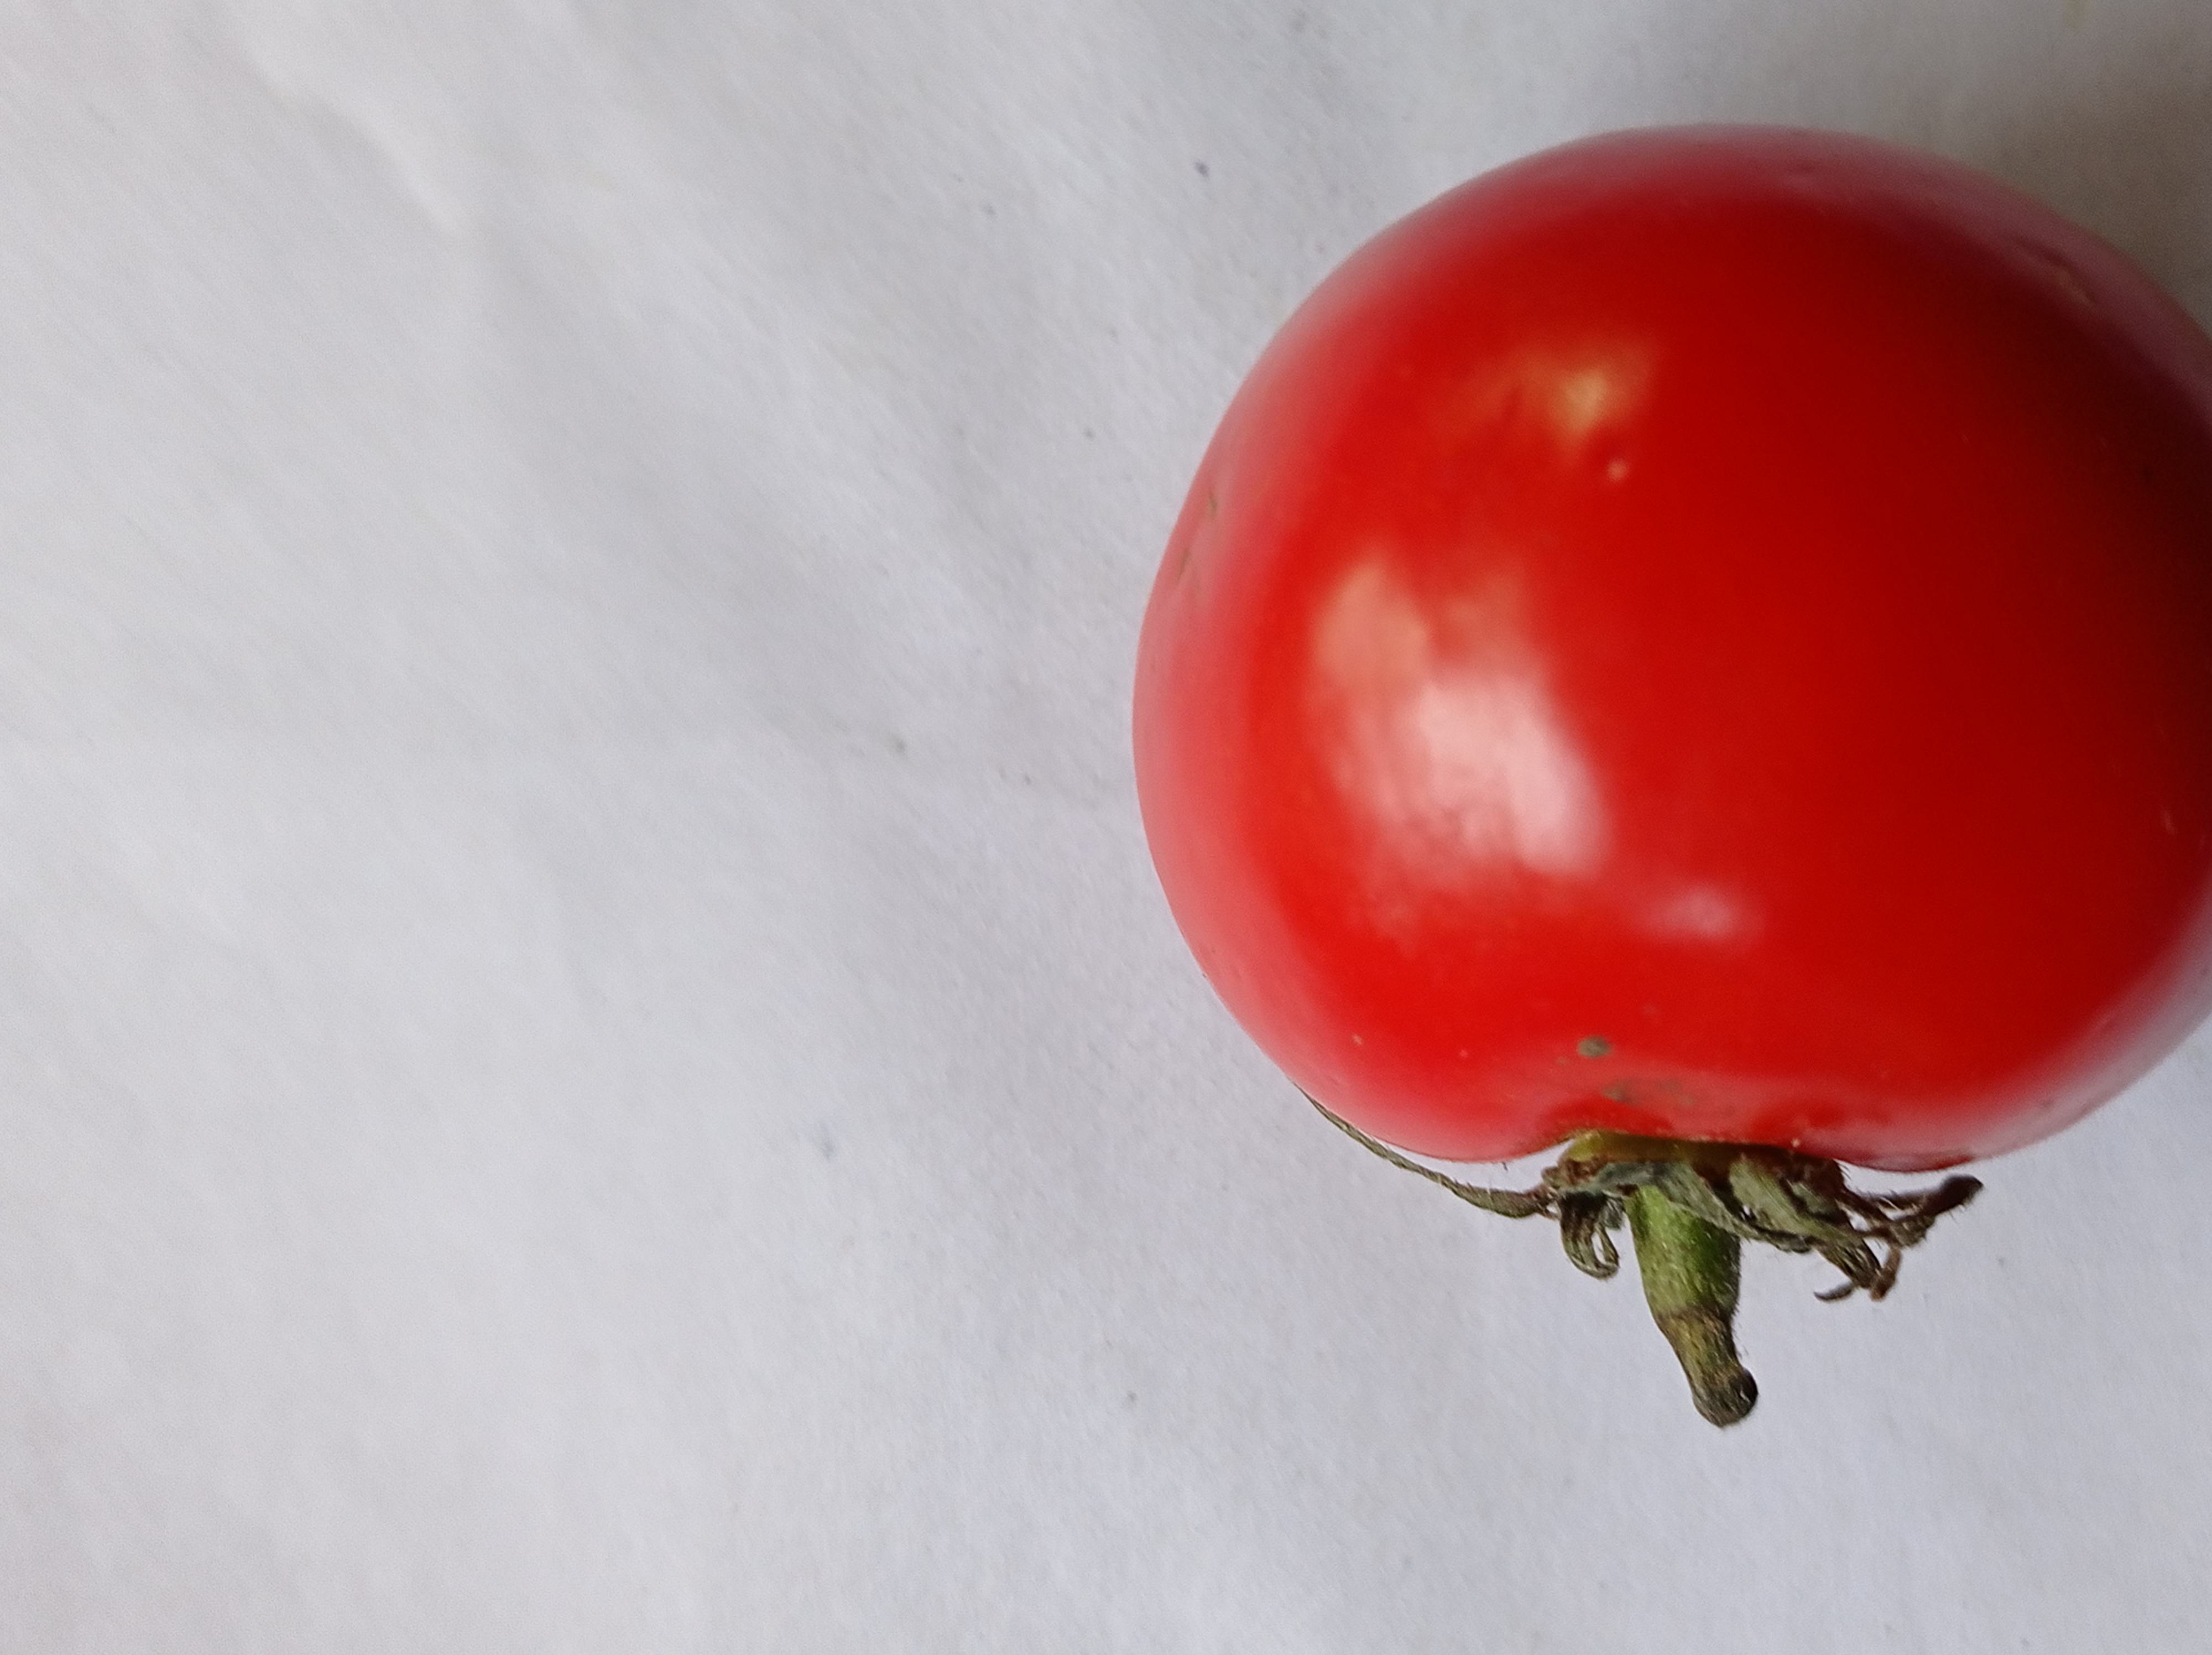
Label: Fresh